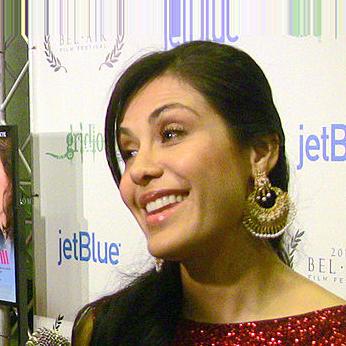
Age: 34